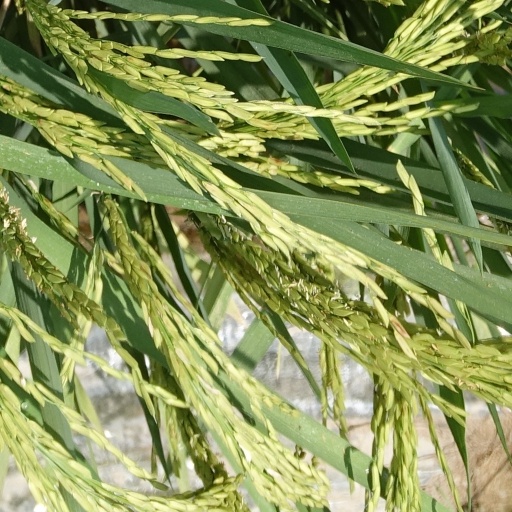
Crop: rice